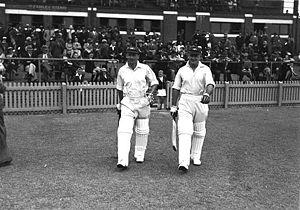
L'Australie, en forme longue le Commonwealth d'Australie, est un pays de l'hémisphère sud dont la superficie couvre la plus grande partie de l'Océanie. En plus de l'île éponyme, l'Australie comprend également la Tasmanie ainsi que d’autres îles des océans Austral, Pacifique et Indien. Elle revendique aussi 6 000 000 km² en Antarctique. Les nations voisines comprennent notamment l'Indonésie, le Timor oriental et la Papouasie-Nouvelle-Guinée au nord, les îles Salomon, Vanuatu et le territoire français de Nouvelle-Calédonie au nord-est, la Nouvelle-Zélande au sud-est ainsi que le territoire français des îles Kerguelen à l'ouest des îles australiennes Heard et McDonald.